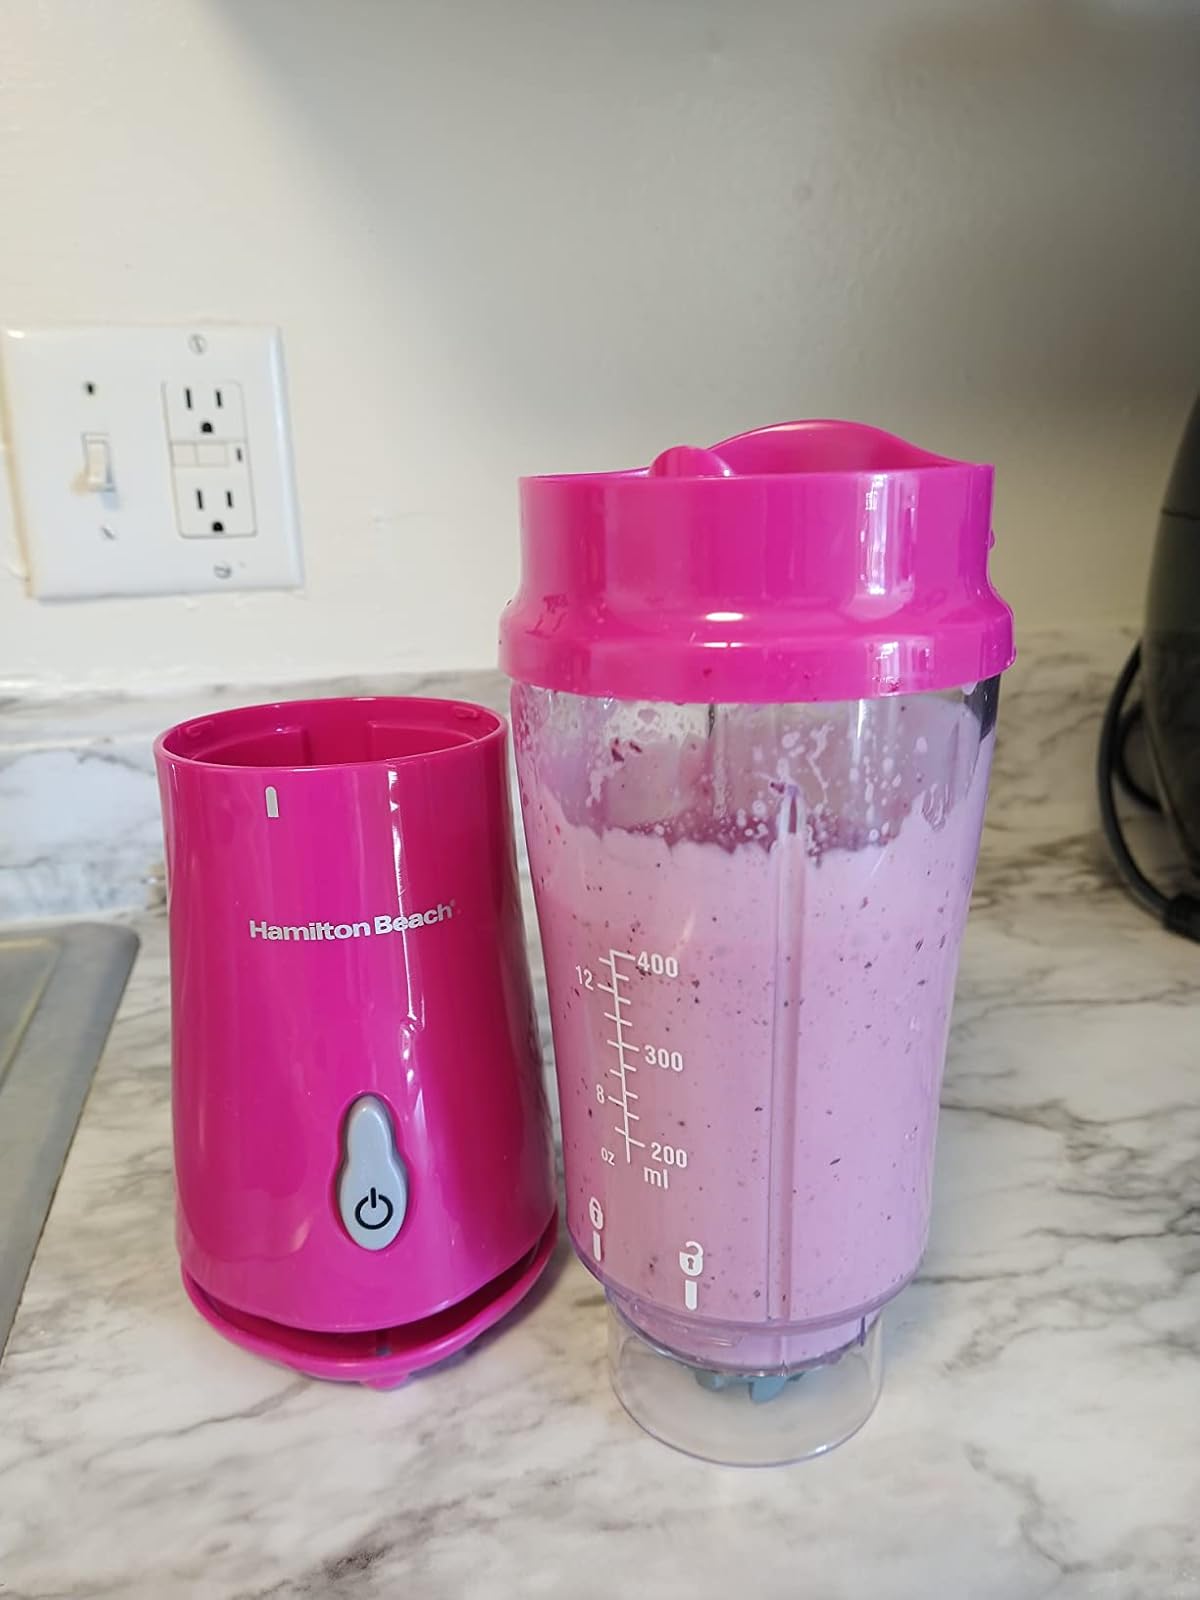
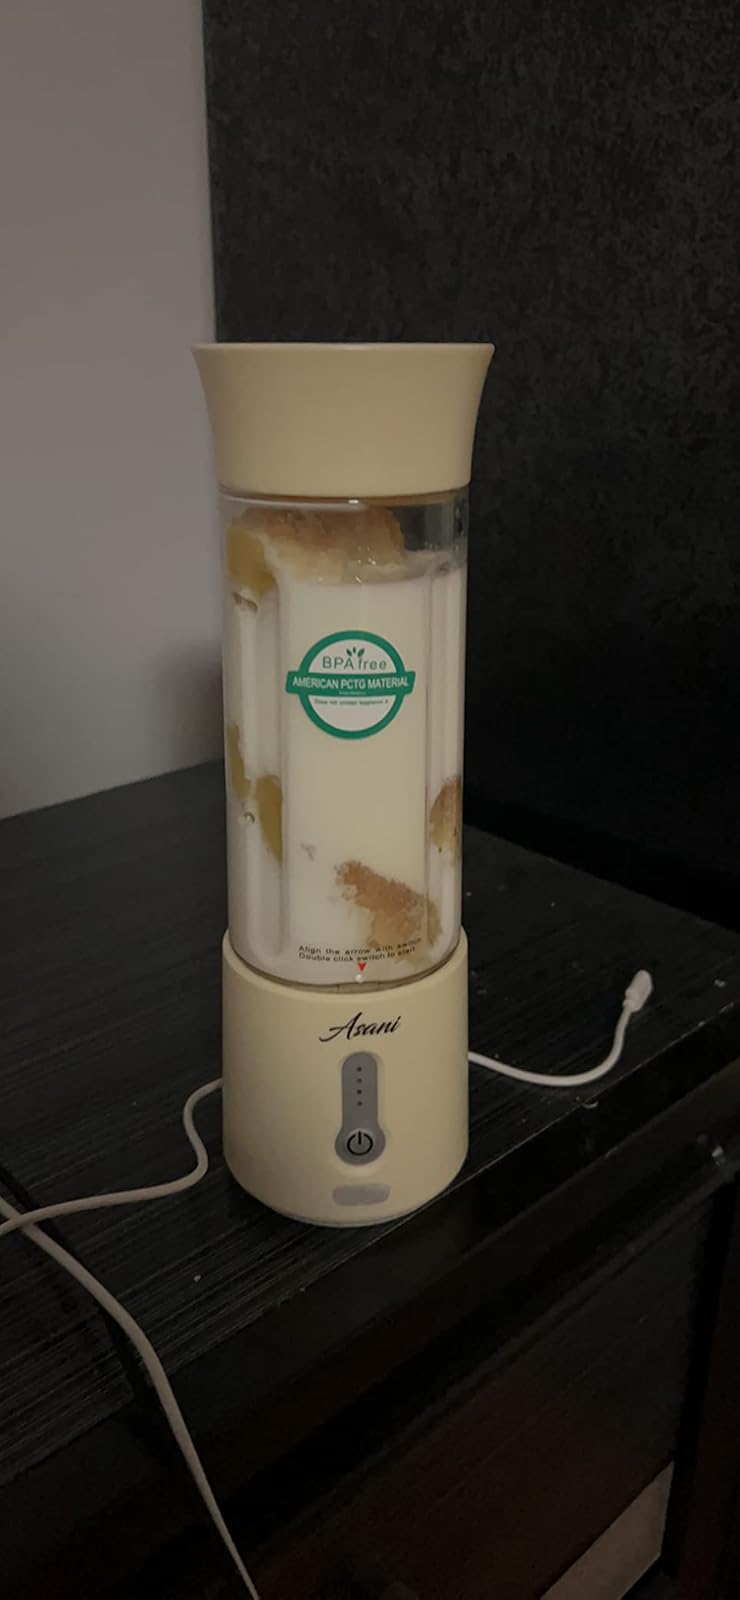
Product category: items_blender
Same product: no